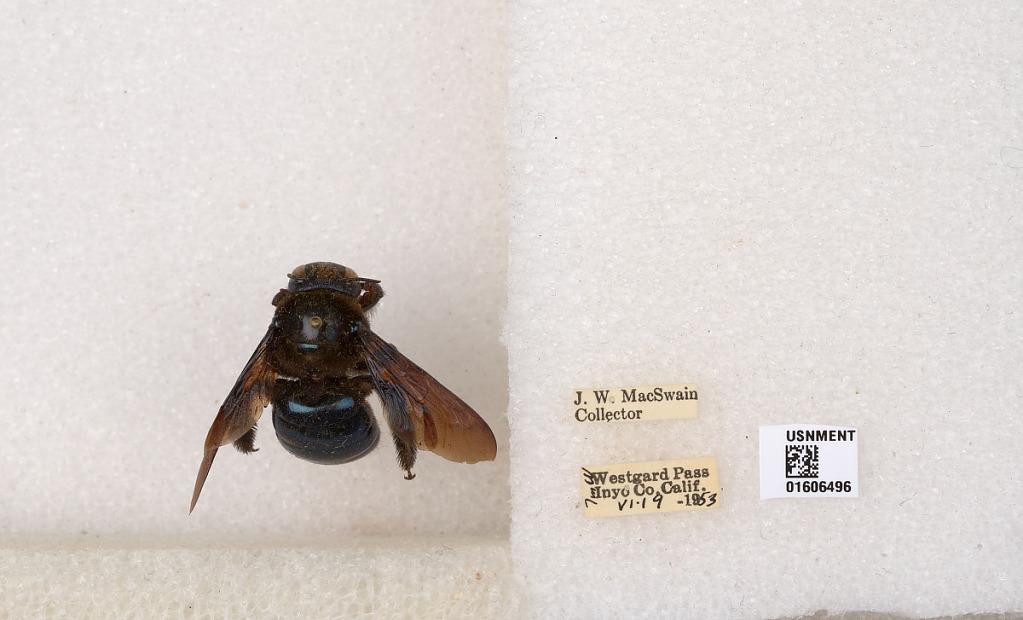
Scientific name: Xylocopa (Xylocopoides) californica arizonensis Cresson
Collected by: J. MacSwain
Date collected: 1953-6-19
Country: United States
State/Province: California
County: Inyo
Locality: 7 miles west of Westgard Pass
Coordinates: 37.3001, -118.282